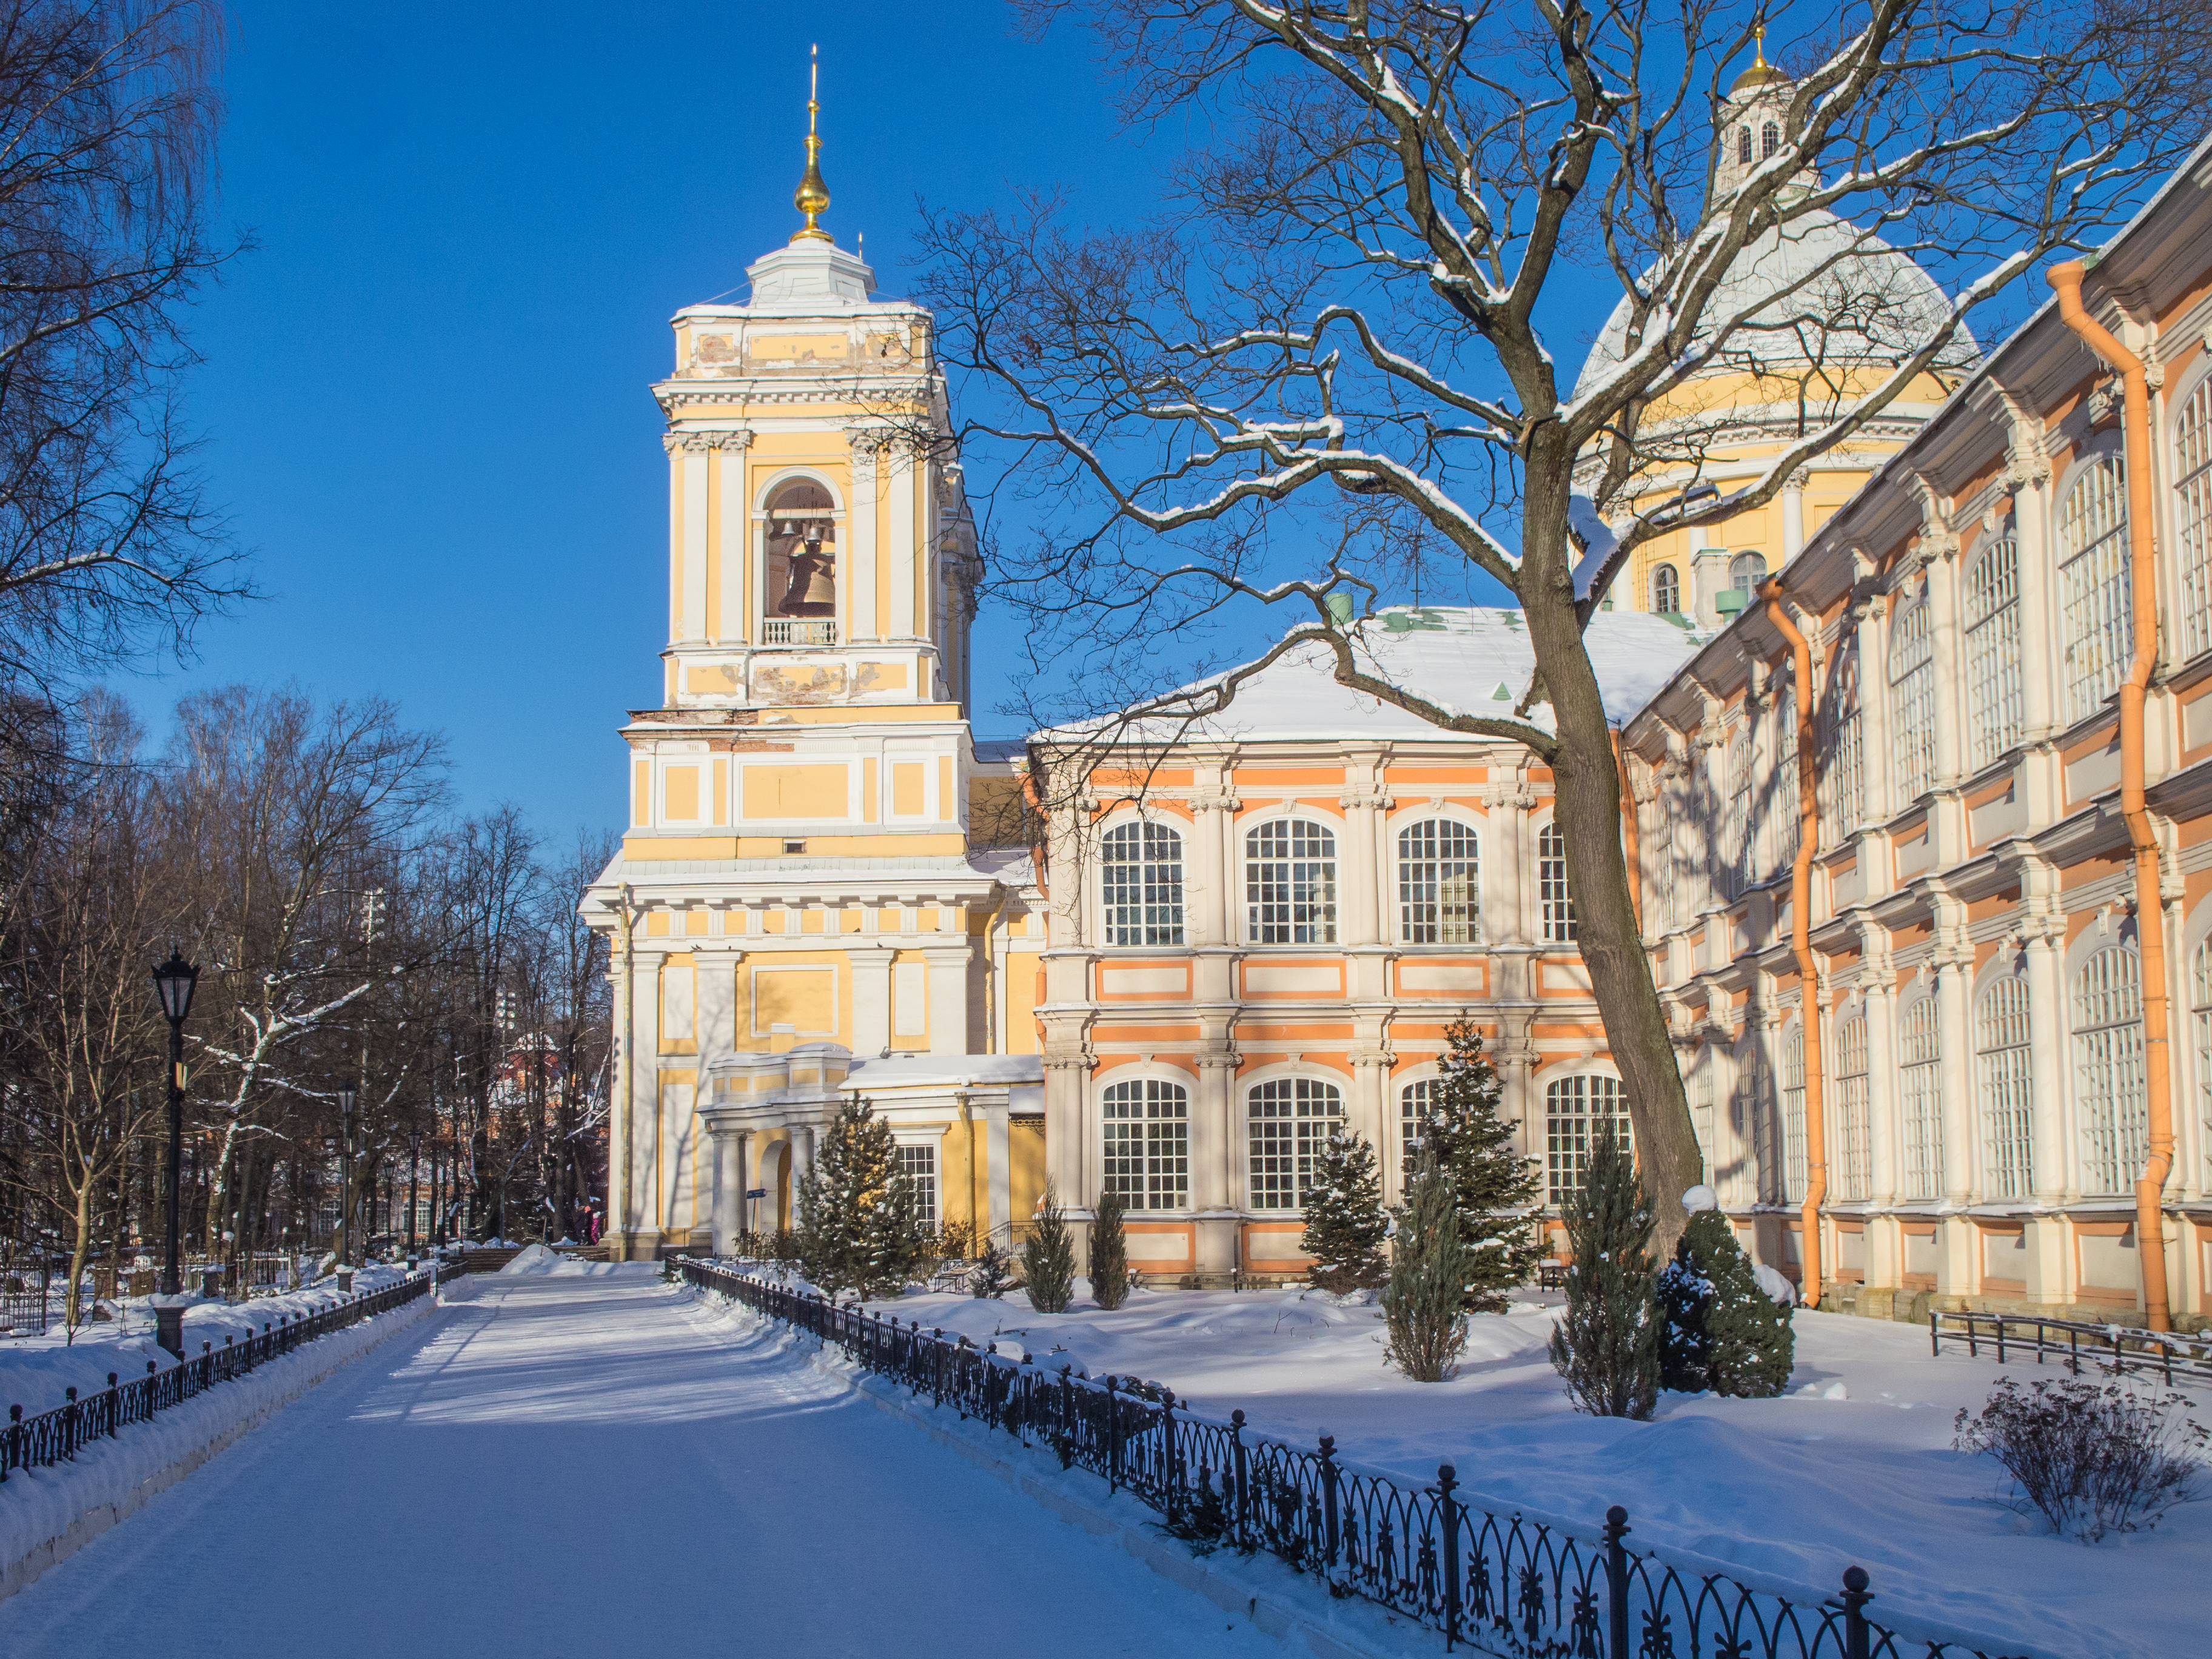
images, sky, building, daytime, window, plant, snow, light, tree, lighting, architecture, freezing, tower, neighbourhood, morning, city, landmark, residential area, facade, winter, roof, twig, medieval architecture, frost, turret, spring, steeple, mixed use, evening, town, spire, street, church, precipitation, suburb, manor house, convent, mansion, landscape, chapel, downtown, classical architecture, apartment, arch, estate, parish, stately home, historic house